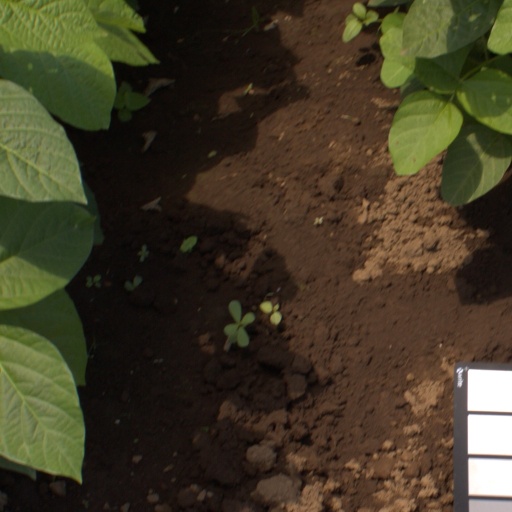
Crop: soybean